Hardcore Justice (2013)

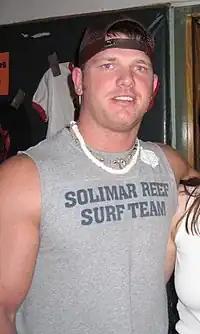
A.J. Styles was the surprise fifth partner of The Main Event Mafia on the night two of Hardcore Justice.

The August 22 edition of Hardcore Justice opened with Christopher Daniels, Bobby Roode and Kazarian announcing the formation of their new alliance called EGO and they invited Austin Aries to join the group but were interrupted by Gunner and James Storm, who confronted them, leading to a tag team match pitting Storm and Gunner against Roode and Kazarian. Storm was about to win the match by executing a "Last Call" on Roode but the referee got in the way, which allowed Roode to hit a low blow to Storm and roll him up for the win.